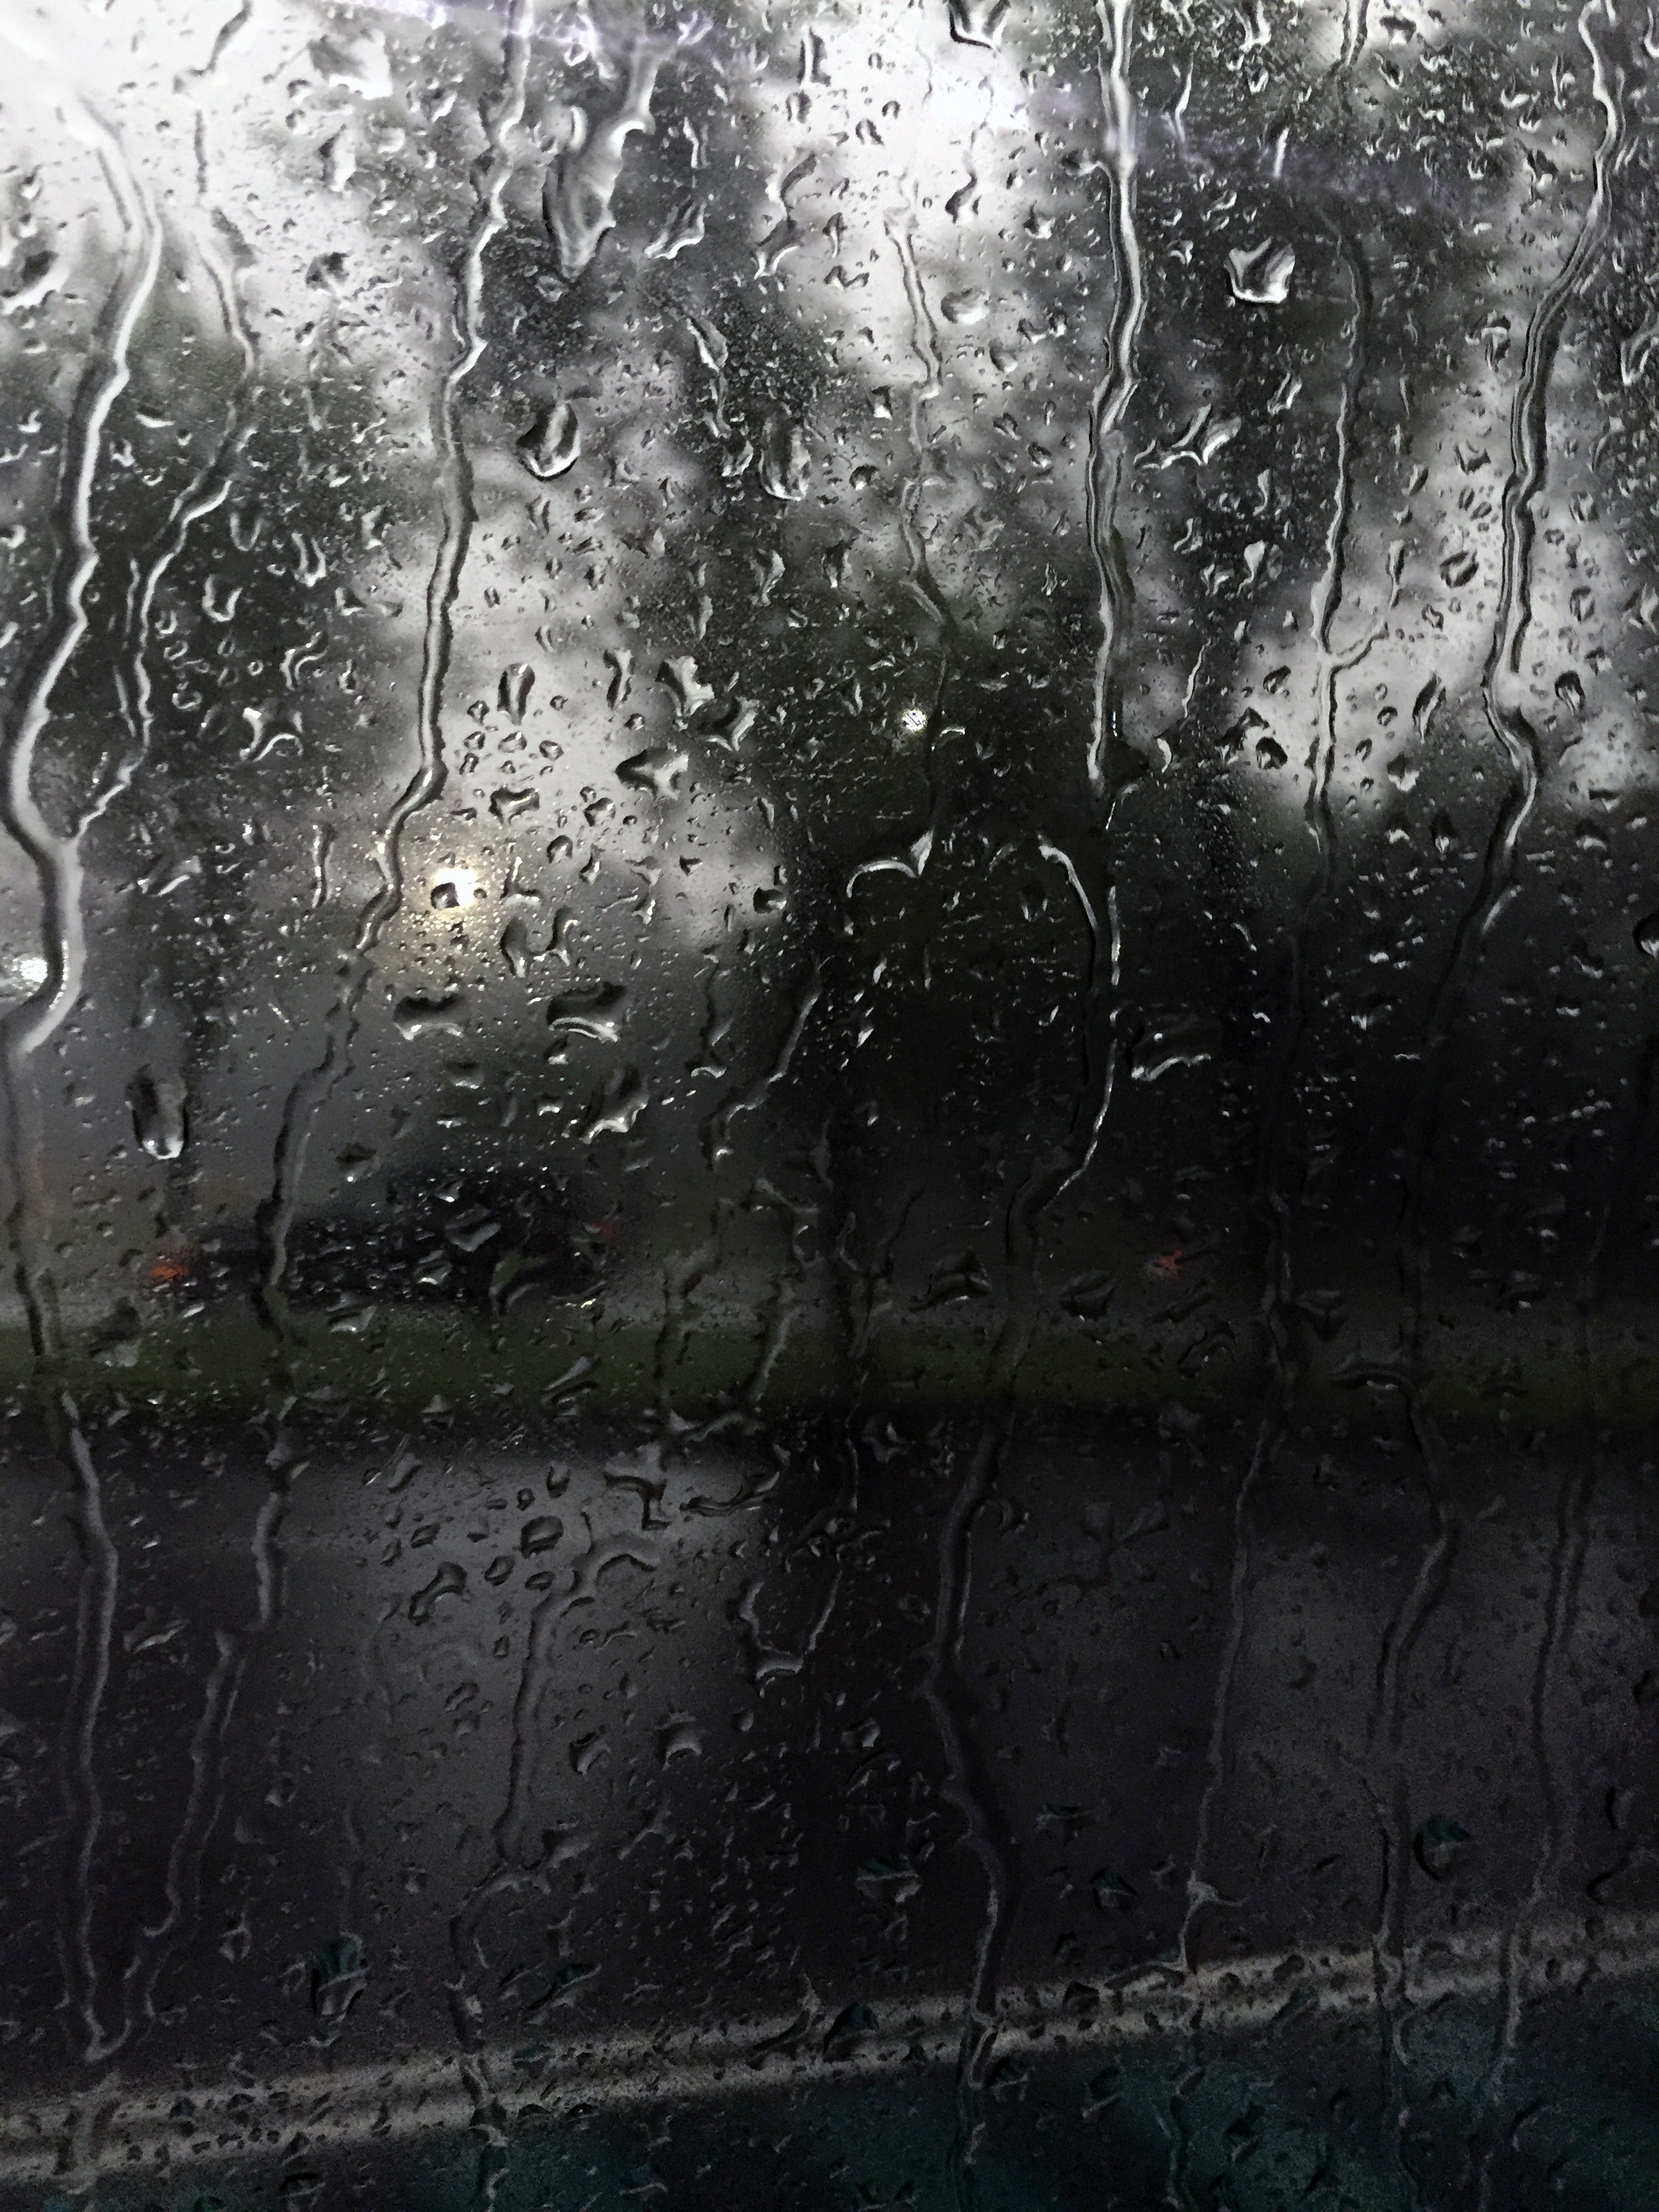
snow, black and white, sunlight, texture, rain, glass, frost, reflection, weather, darkness, monochrome, lights, freezing, monochrome photography